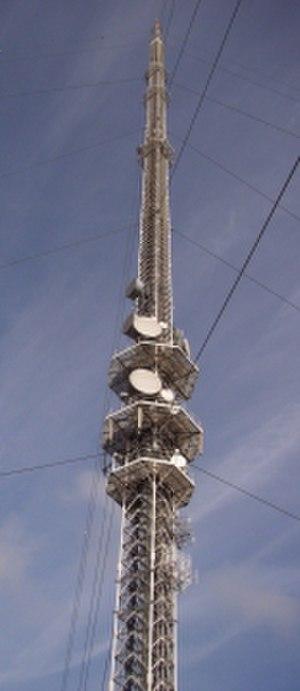
L'émetteur de Bouvigny-Boyeffles est un équipement de radiodiffusion constitué de matériel électronique et d'un mât d'une hauteur de 307 mètres se trouvant sur le territoire de la commune de Bouvigny-Boyeffles dans le département français du Pas-de-Calais, non loin de la limite avec Servins.